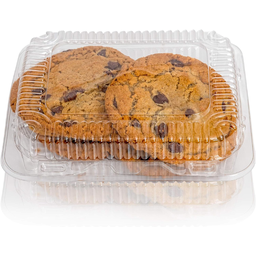
Label: plastic